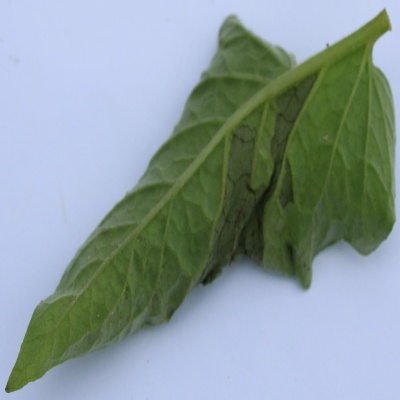
Crop: Tomato
Condition: leaf blight